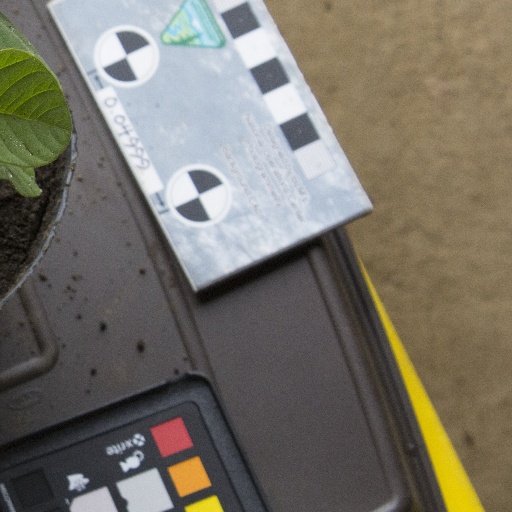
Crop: soybean